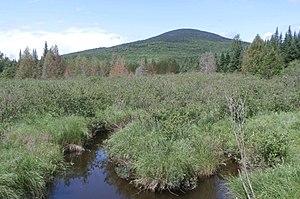
Marais au sud du mont Sainte-Cécile
La rivière Glen est un affluent de la rive ouest de la rivière Chaudière laquelle coule vers le nord pour se déverser sur la rive sud du fleuve Saint-Laurent.